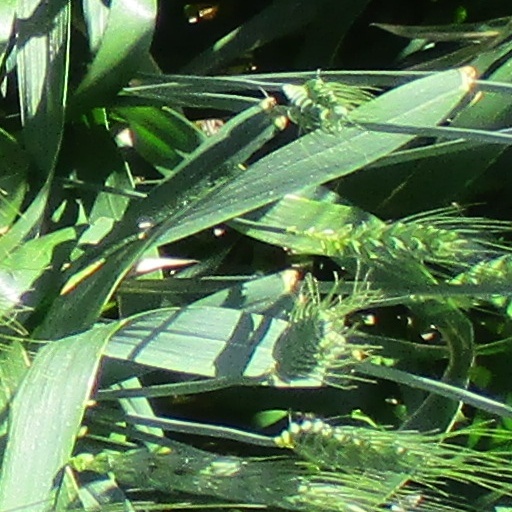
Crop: wheat